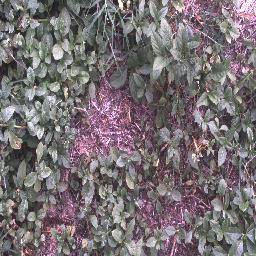
Label: negative